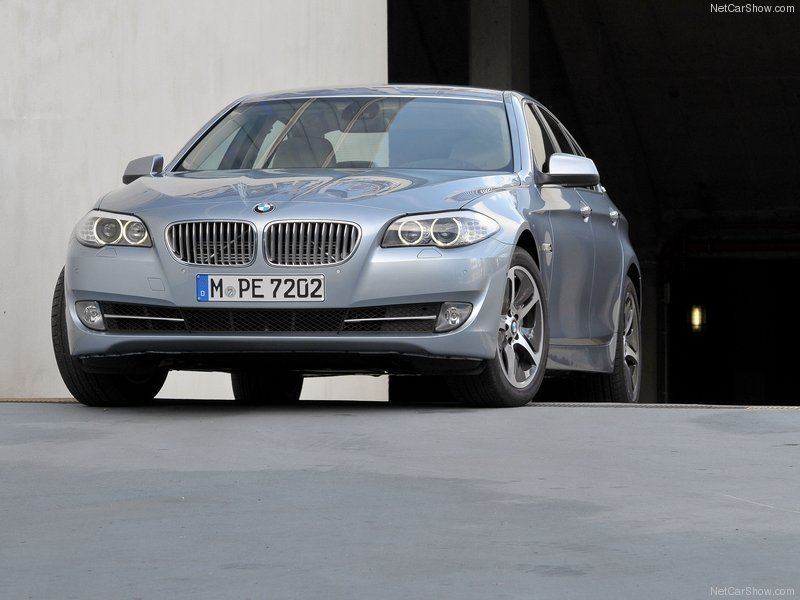
Car model: 2012 BMW ActiveHybrid 5 Sedan